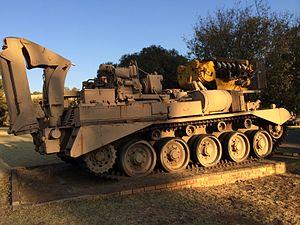
Le Comet est le dernier char de combat britannique entré en fonction durant la Seconde Guerre mondiale. Il fut utilisé aussi durant la guerre de Corée.